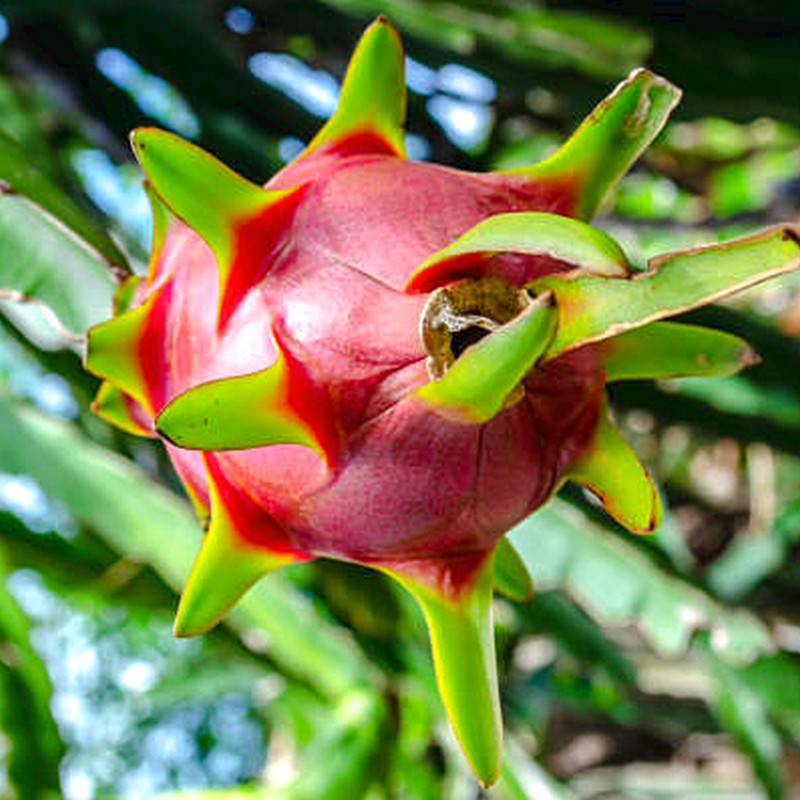
Label: Fresh Dragon Fruit